Middlebury Institute of International Studies at Monterey

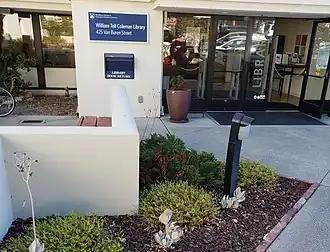
Entrance to William Tell Coleman Library

The William Tell Coleman Library at the Middlebury Institute of International Studies opened in 1955. The library is named after the American pioneer William Tell Coleman, whose family donated money in the early days of the institute. Since its opening, the library has served as a central research hub for students, faculty, staff, alumni, and the local community.